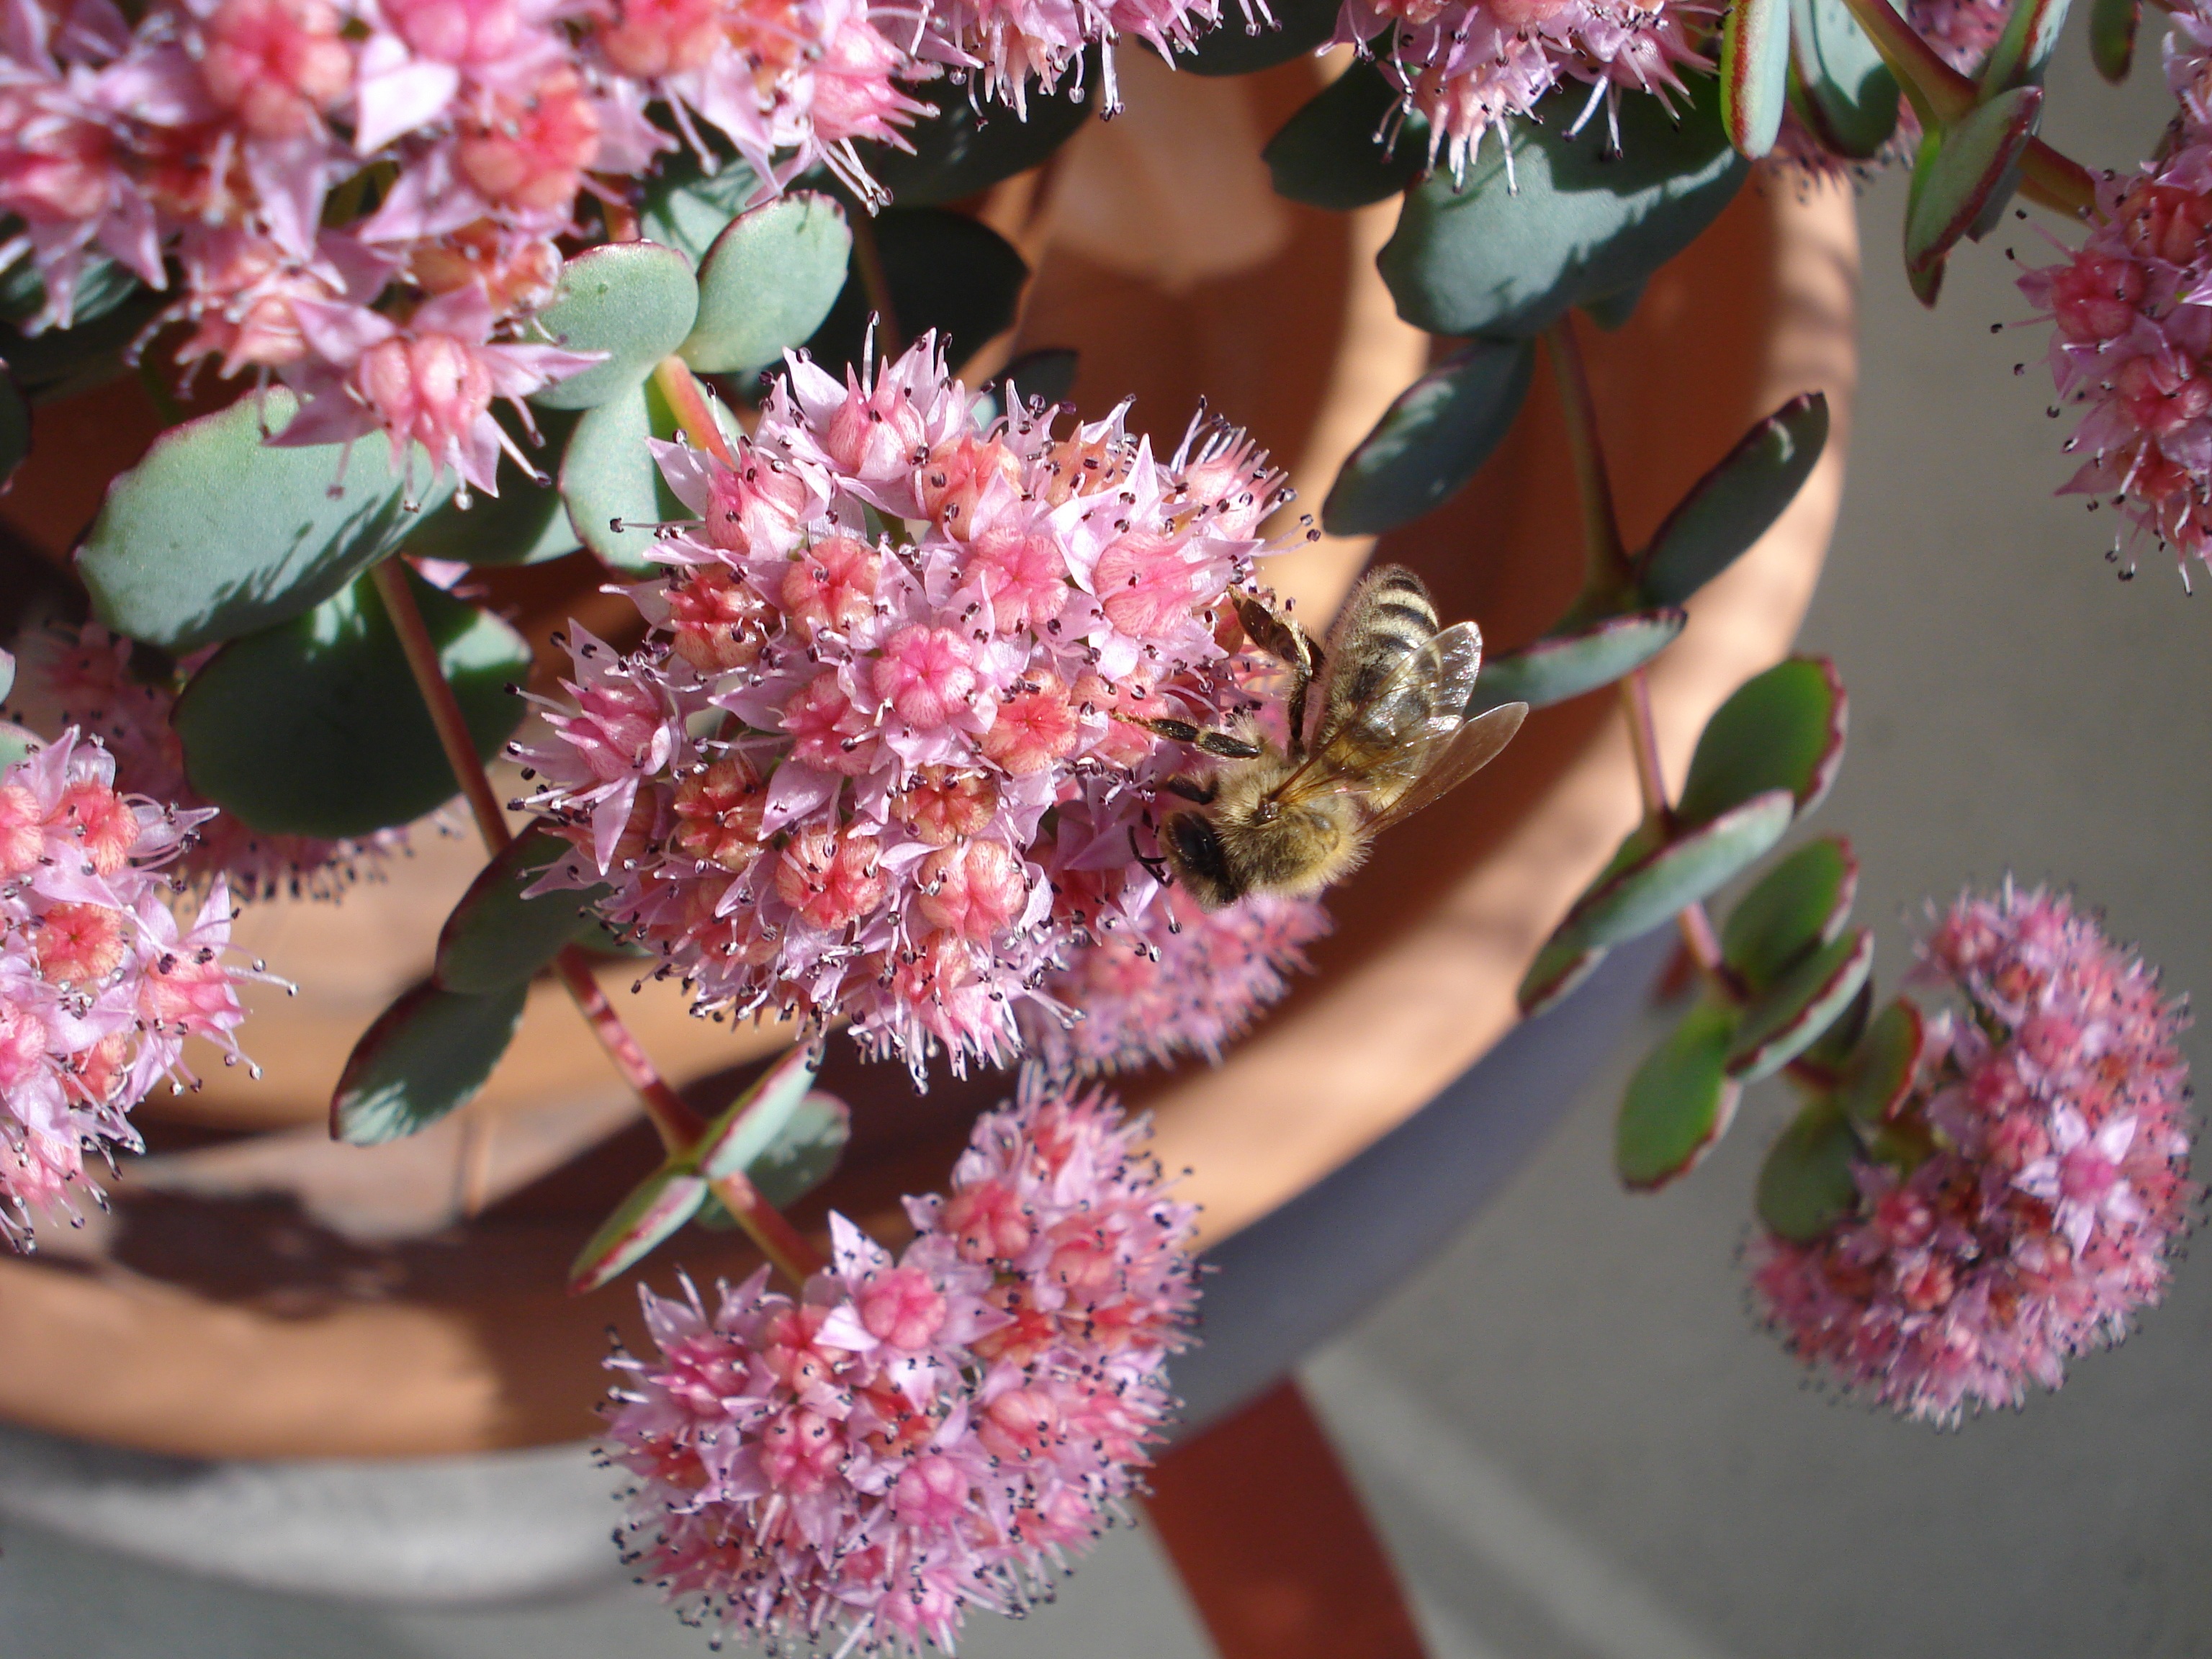
nature, branch, blossom, plant, flower, petal, food, spring, produce, insect, pink, flora, cherry blossom, flowers, shrub, bee, floristry, flowering plant, flower bouquet, floral design, land plant, flower arranging